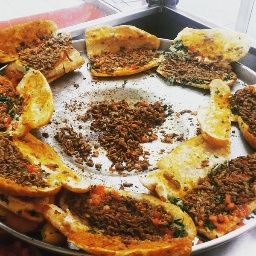
Label: tantuni